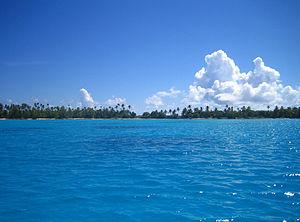
Photo de Tepapuri aux Îles Gambier en Polynésie française (Photo personnel 2006) Utilisateur:FRED
Tepapuri est un motu des Gambier situé sur la barrière Nord du lagon.